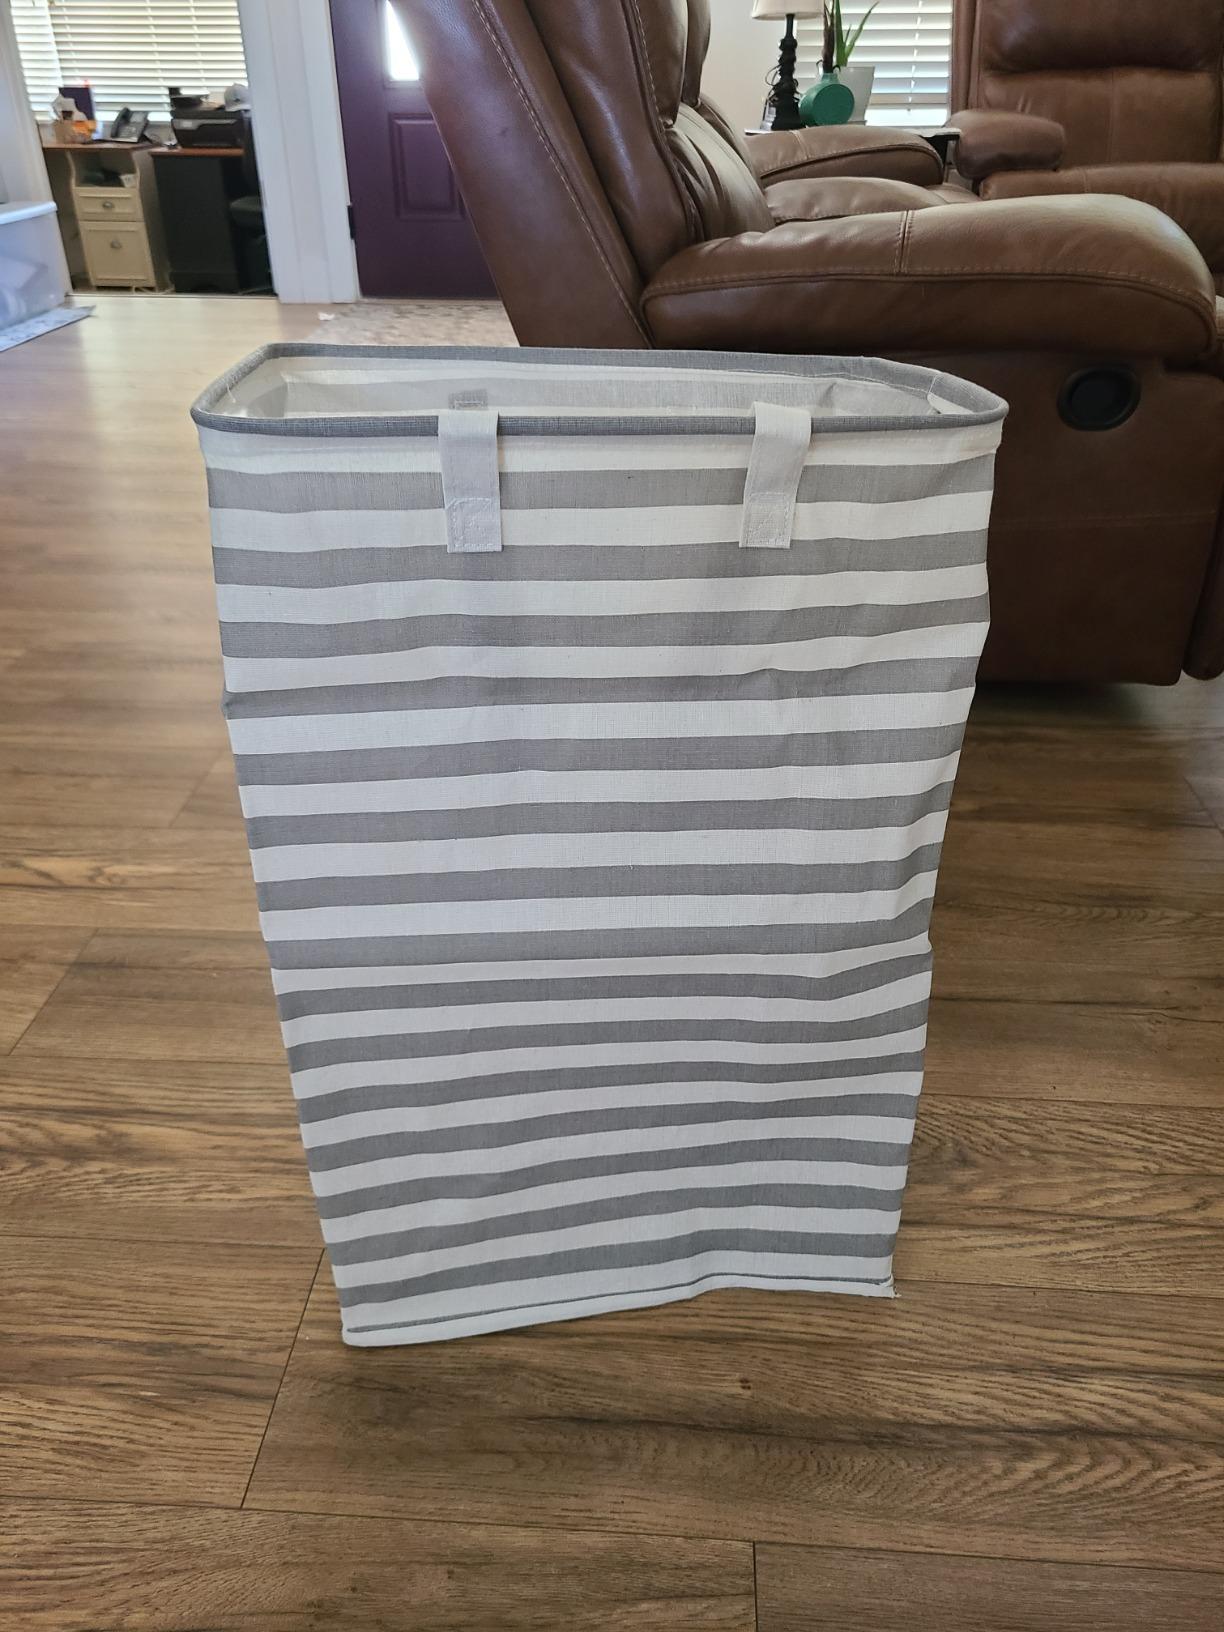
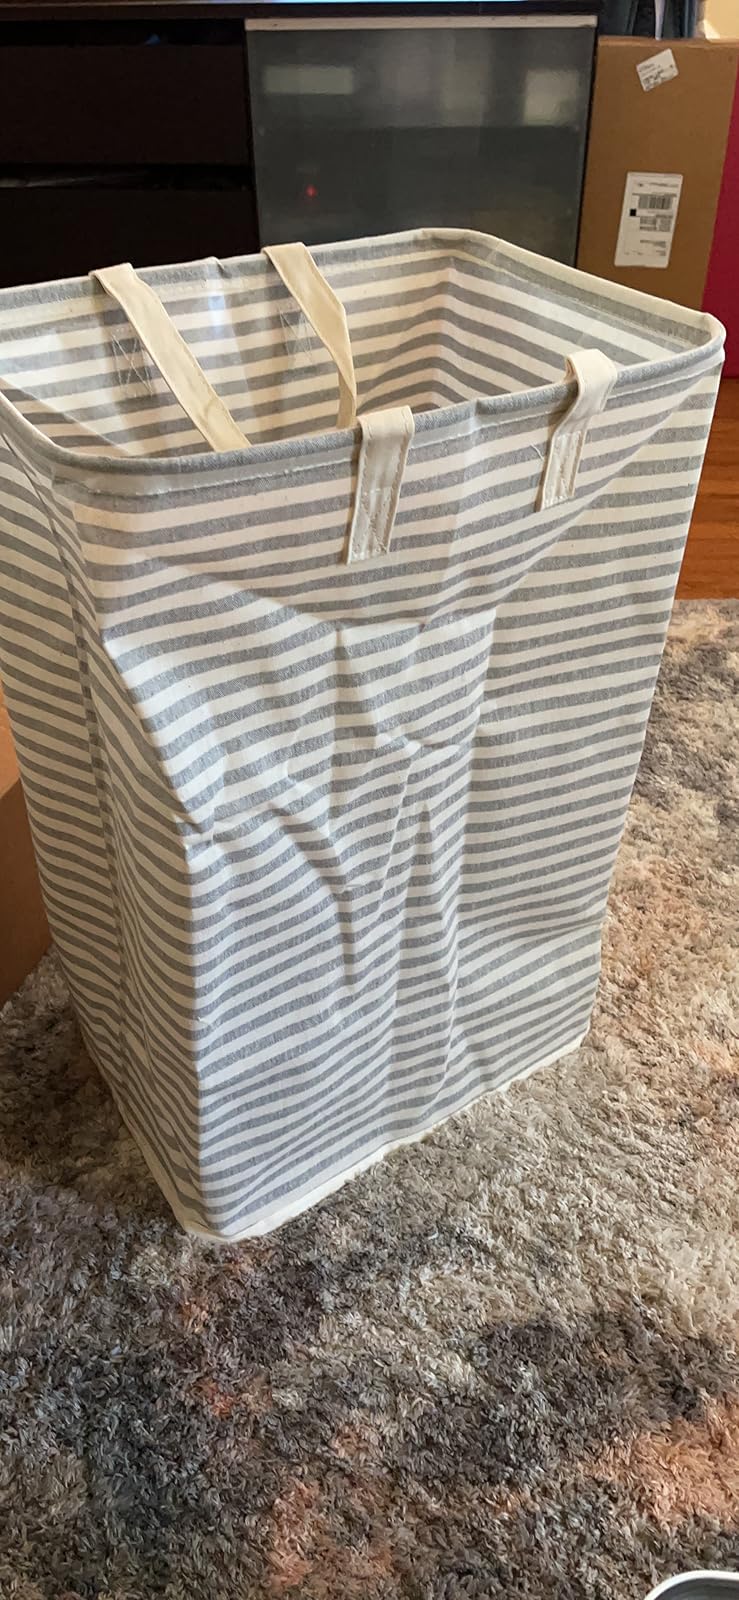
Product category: items_hamper
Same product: no